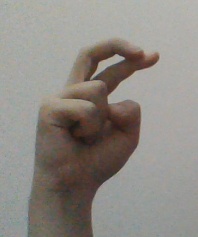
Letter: zay